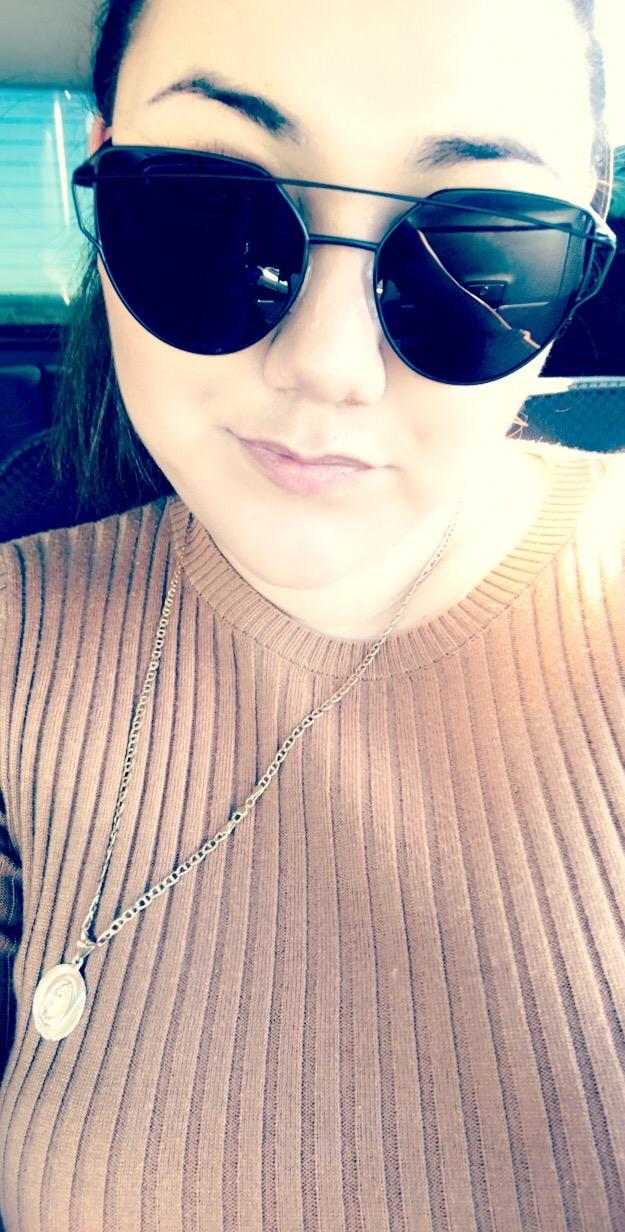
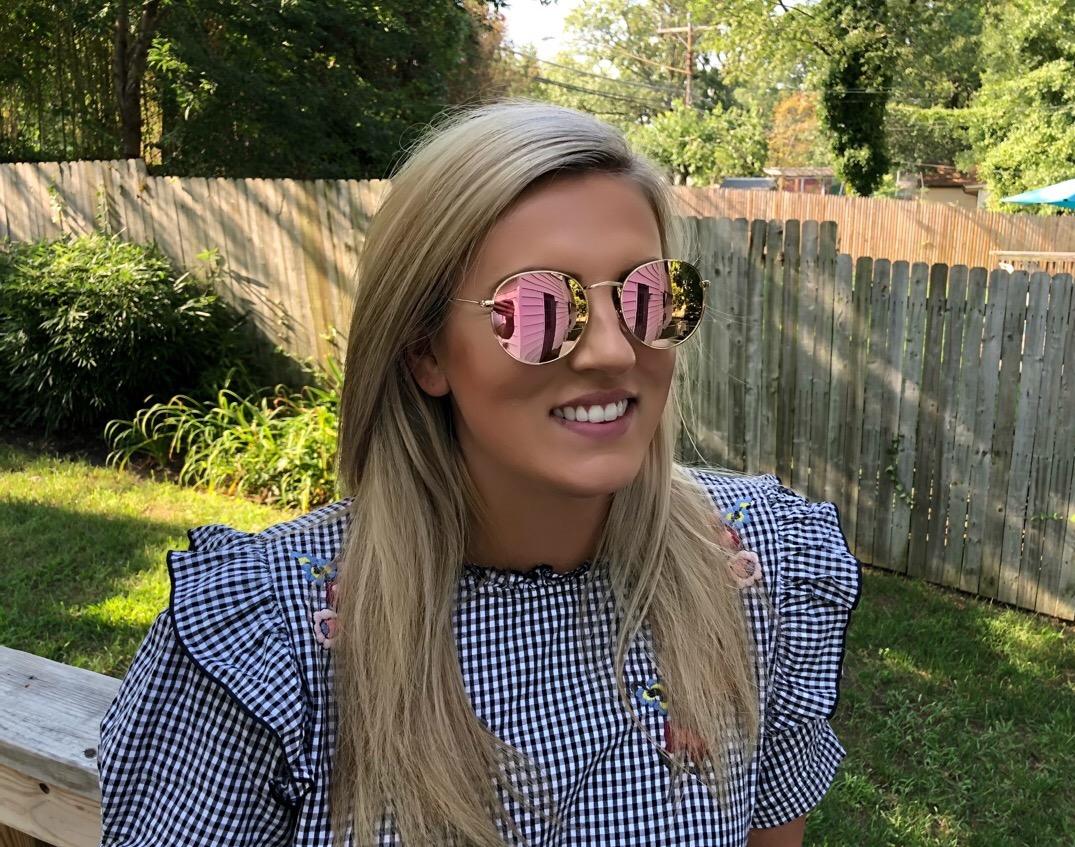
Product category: accessories_sunglasses
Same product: no